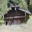
Label: house